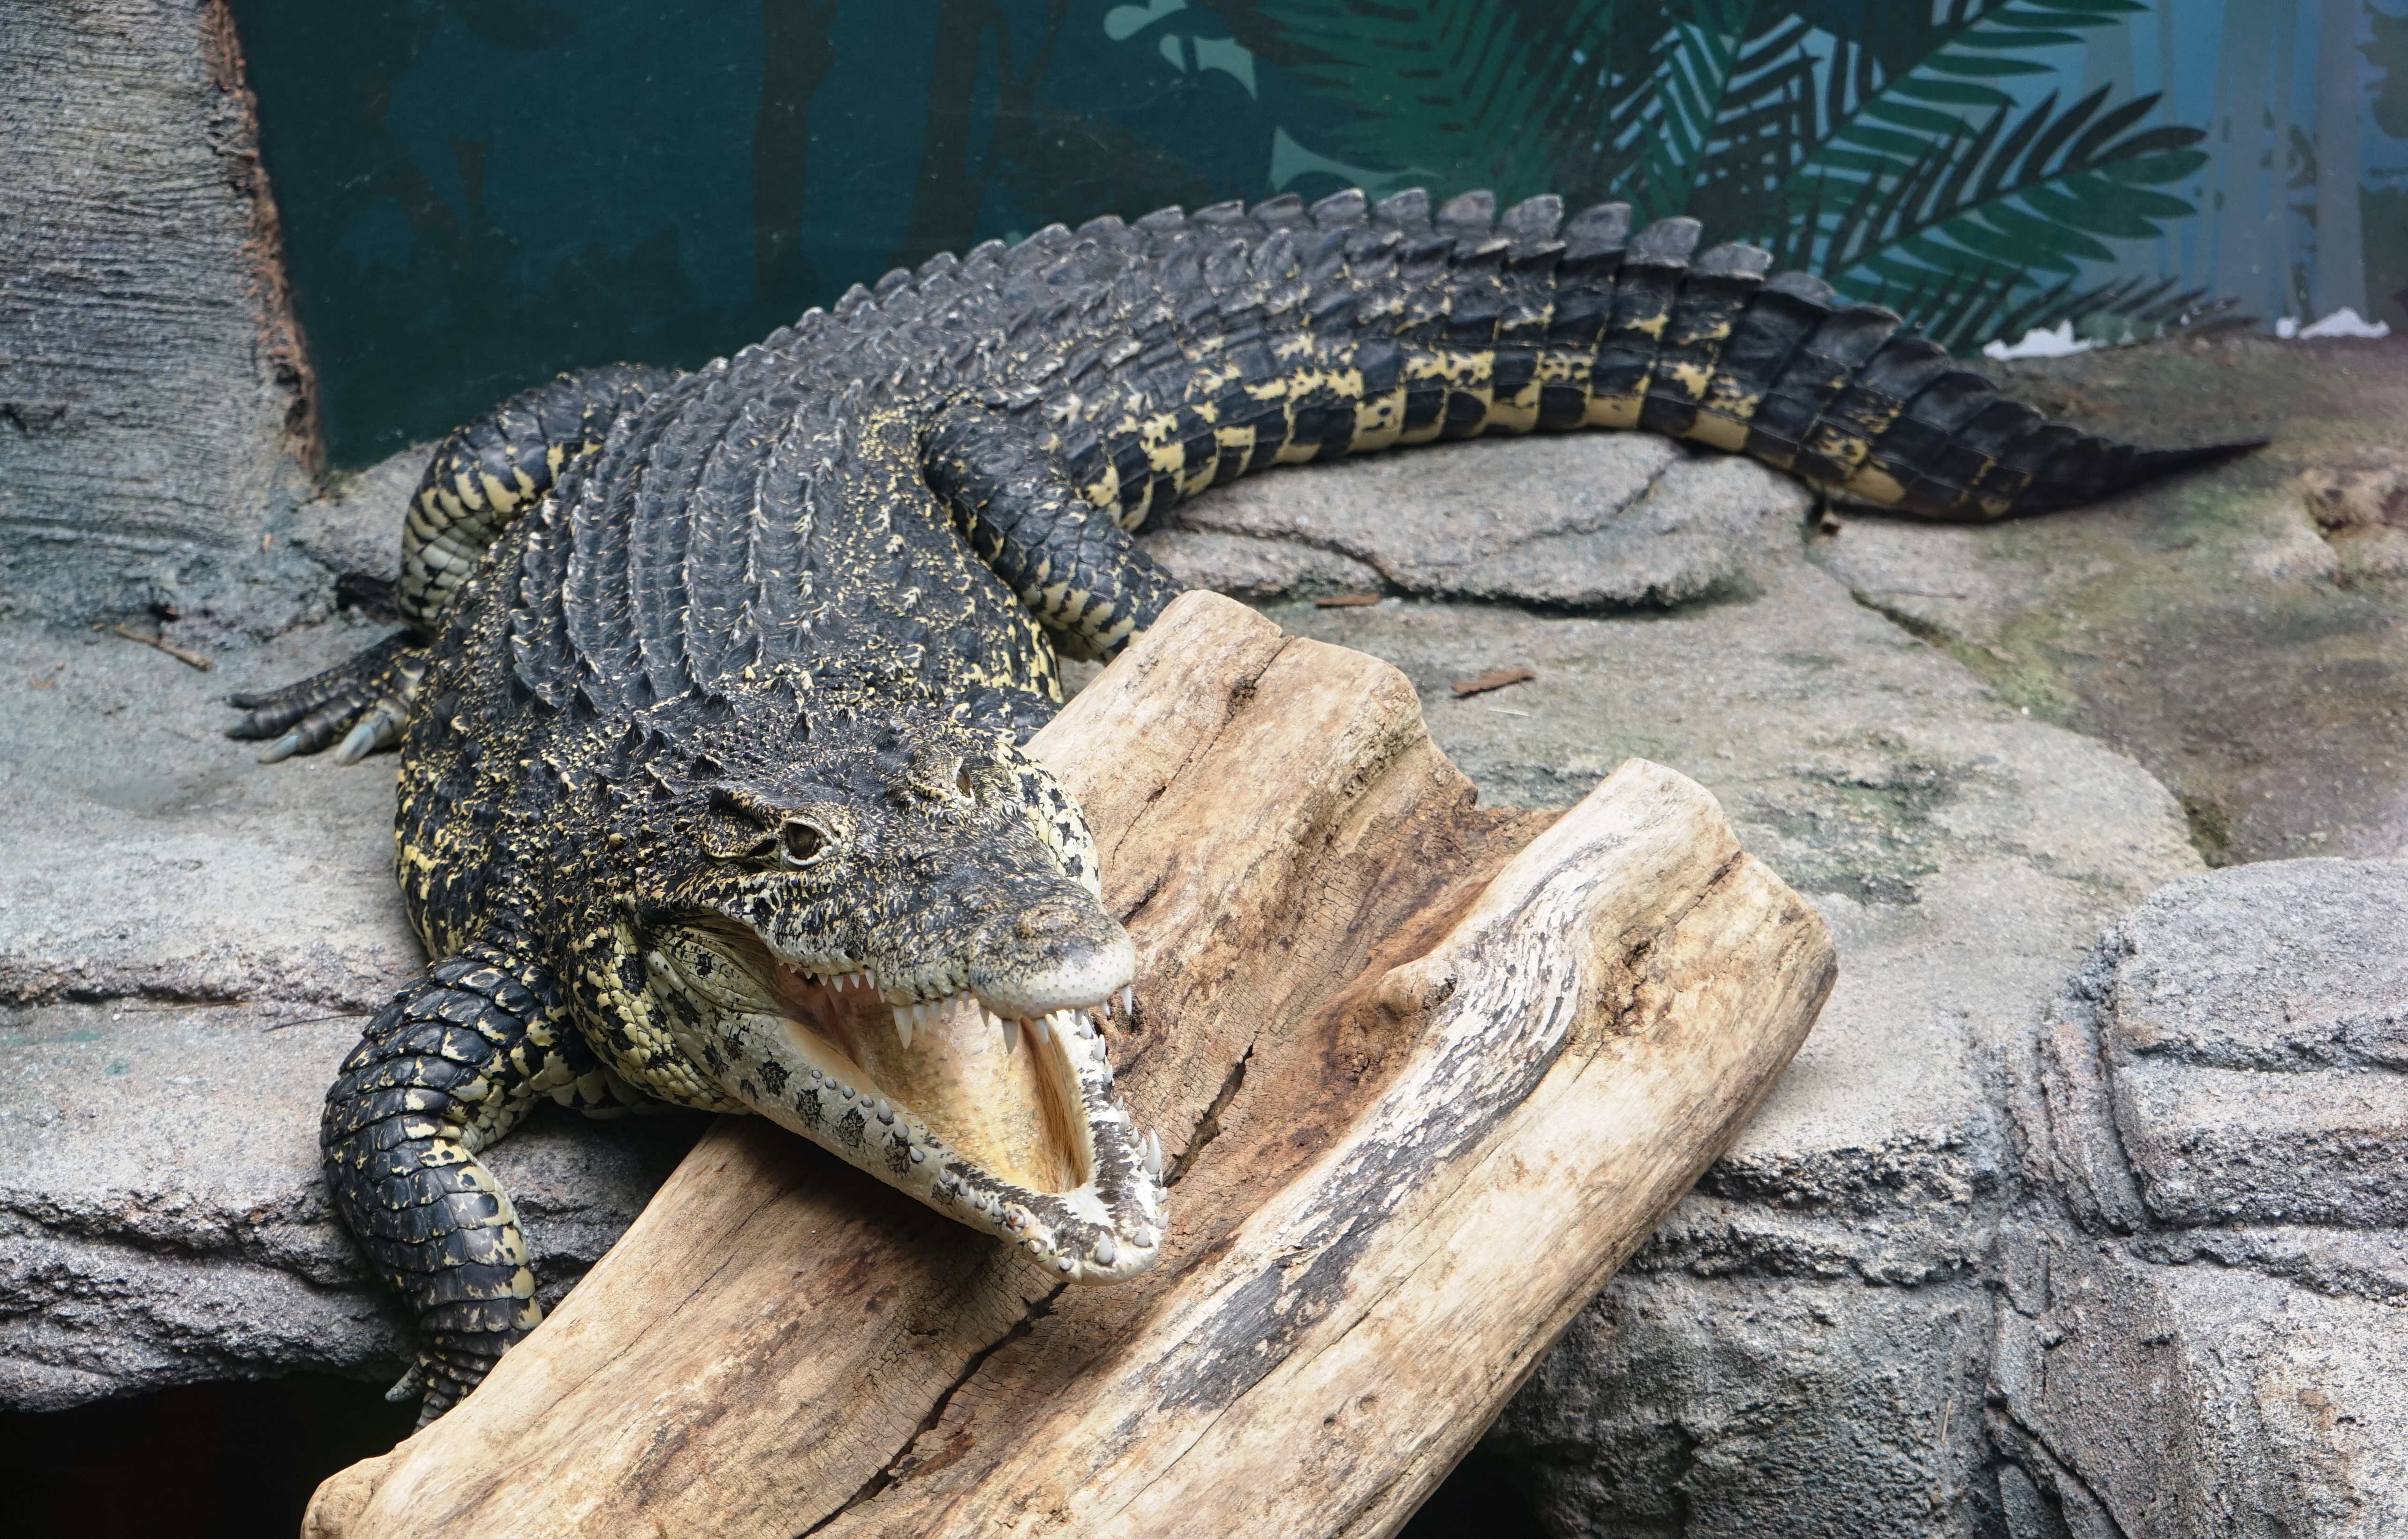
wildlife, zoo, foot, reptile, scale, iguana, fauna, lizard, crocodile, alligator, head, vertebrate, tooth, animal world, crocodilia, american alligator, scaled reptile, nile crocodile